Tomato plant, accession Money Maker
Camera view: tilt-top (135 deg); turntable rotation: 90 degrees
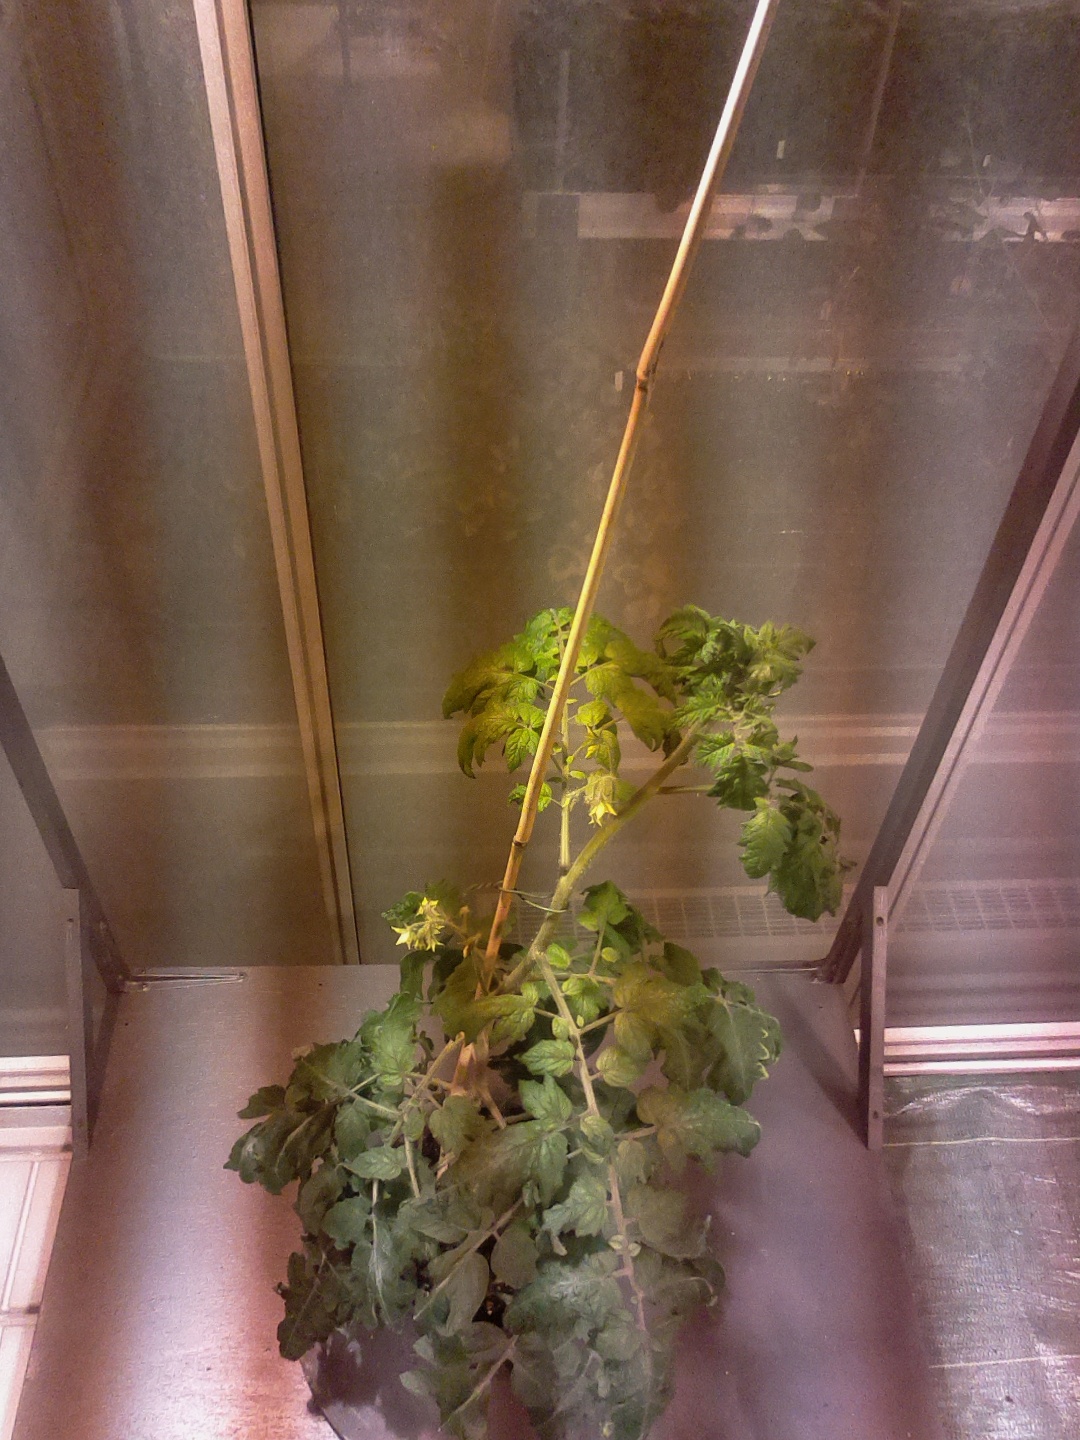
BBCH growth stage 66: Full flowering, 60%-70% of flowers open, more petals falling